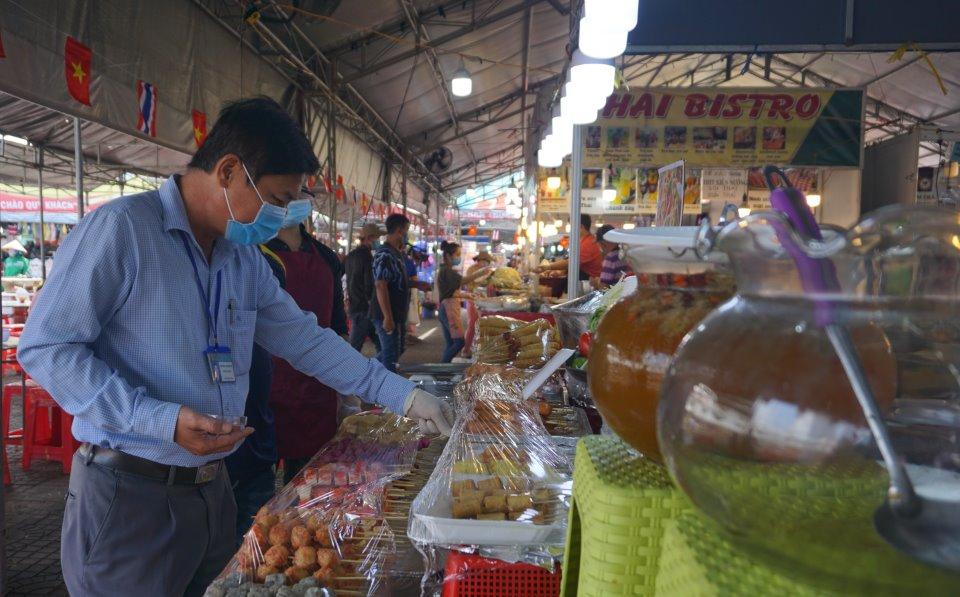
có một người đàn ông mặc sơ mi xanh dương đang lựa đồ ăn